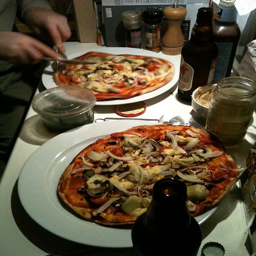
Individual pizzas on two plates sit atop a table alongside beer and seasonings.
Two pizzas on white plates with bottles of wine.
Two pizzas sitting on top of white plates.
Two pizza dishes on a table with a person cutting into one of them
A couple of pizzas on plates with beer